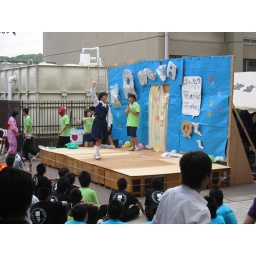
That's a boy in the school uniform. Guys in women's clothing = comedy gold.